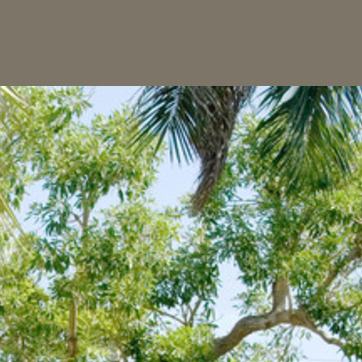
Material: sky